Togiak National Wildlife Refuge

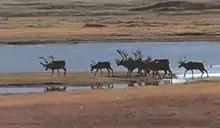
Caribou at the refuge

The refuge is home to 48 mammal species, 31 of which are terrestrial and 17 marine. More than 150,000 caribou from two herds, the Nushagak Peninsula and the Mulchatna, make use of refuge lands, which they share with wolf packs, moose, brown and black bear, coyote, Canadian lynx, Arctic fox, muskrat, wolverine, red fox, marmot, beaver, marten, two species of otter, and porcupine, among other land mammals. Seals, sea lions, walrus and whales are found at various times of year along the refuge's of coastline.